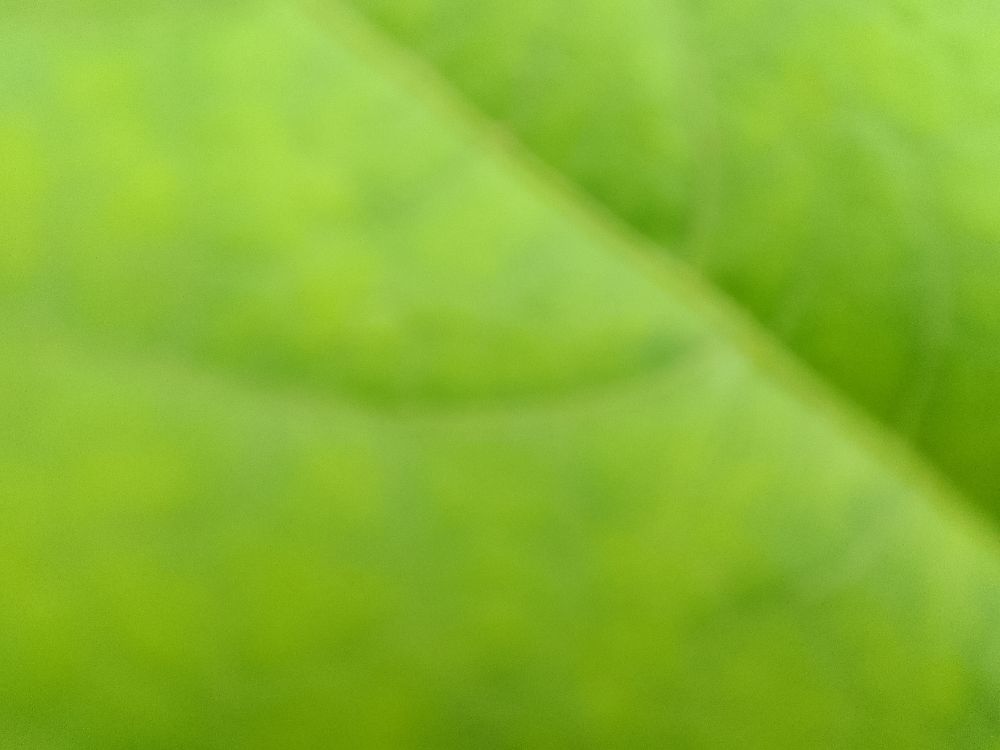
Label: healthy